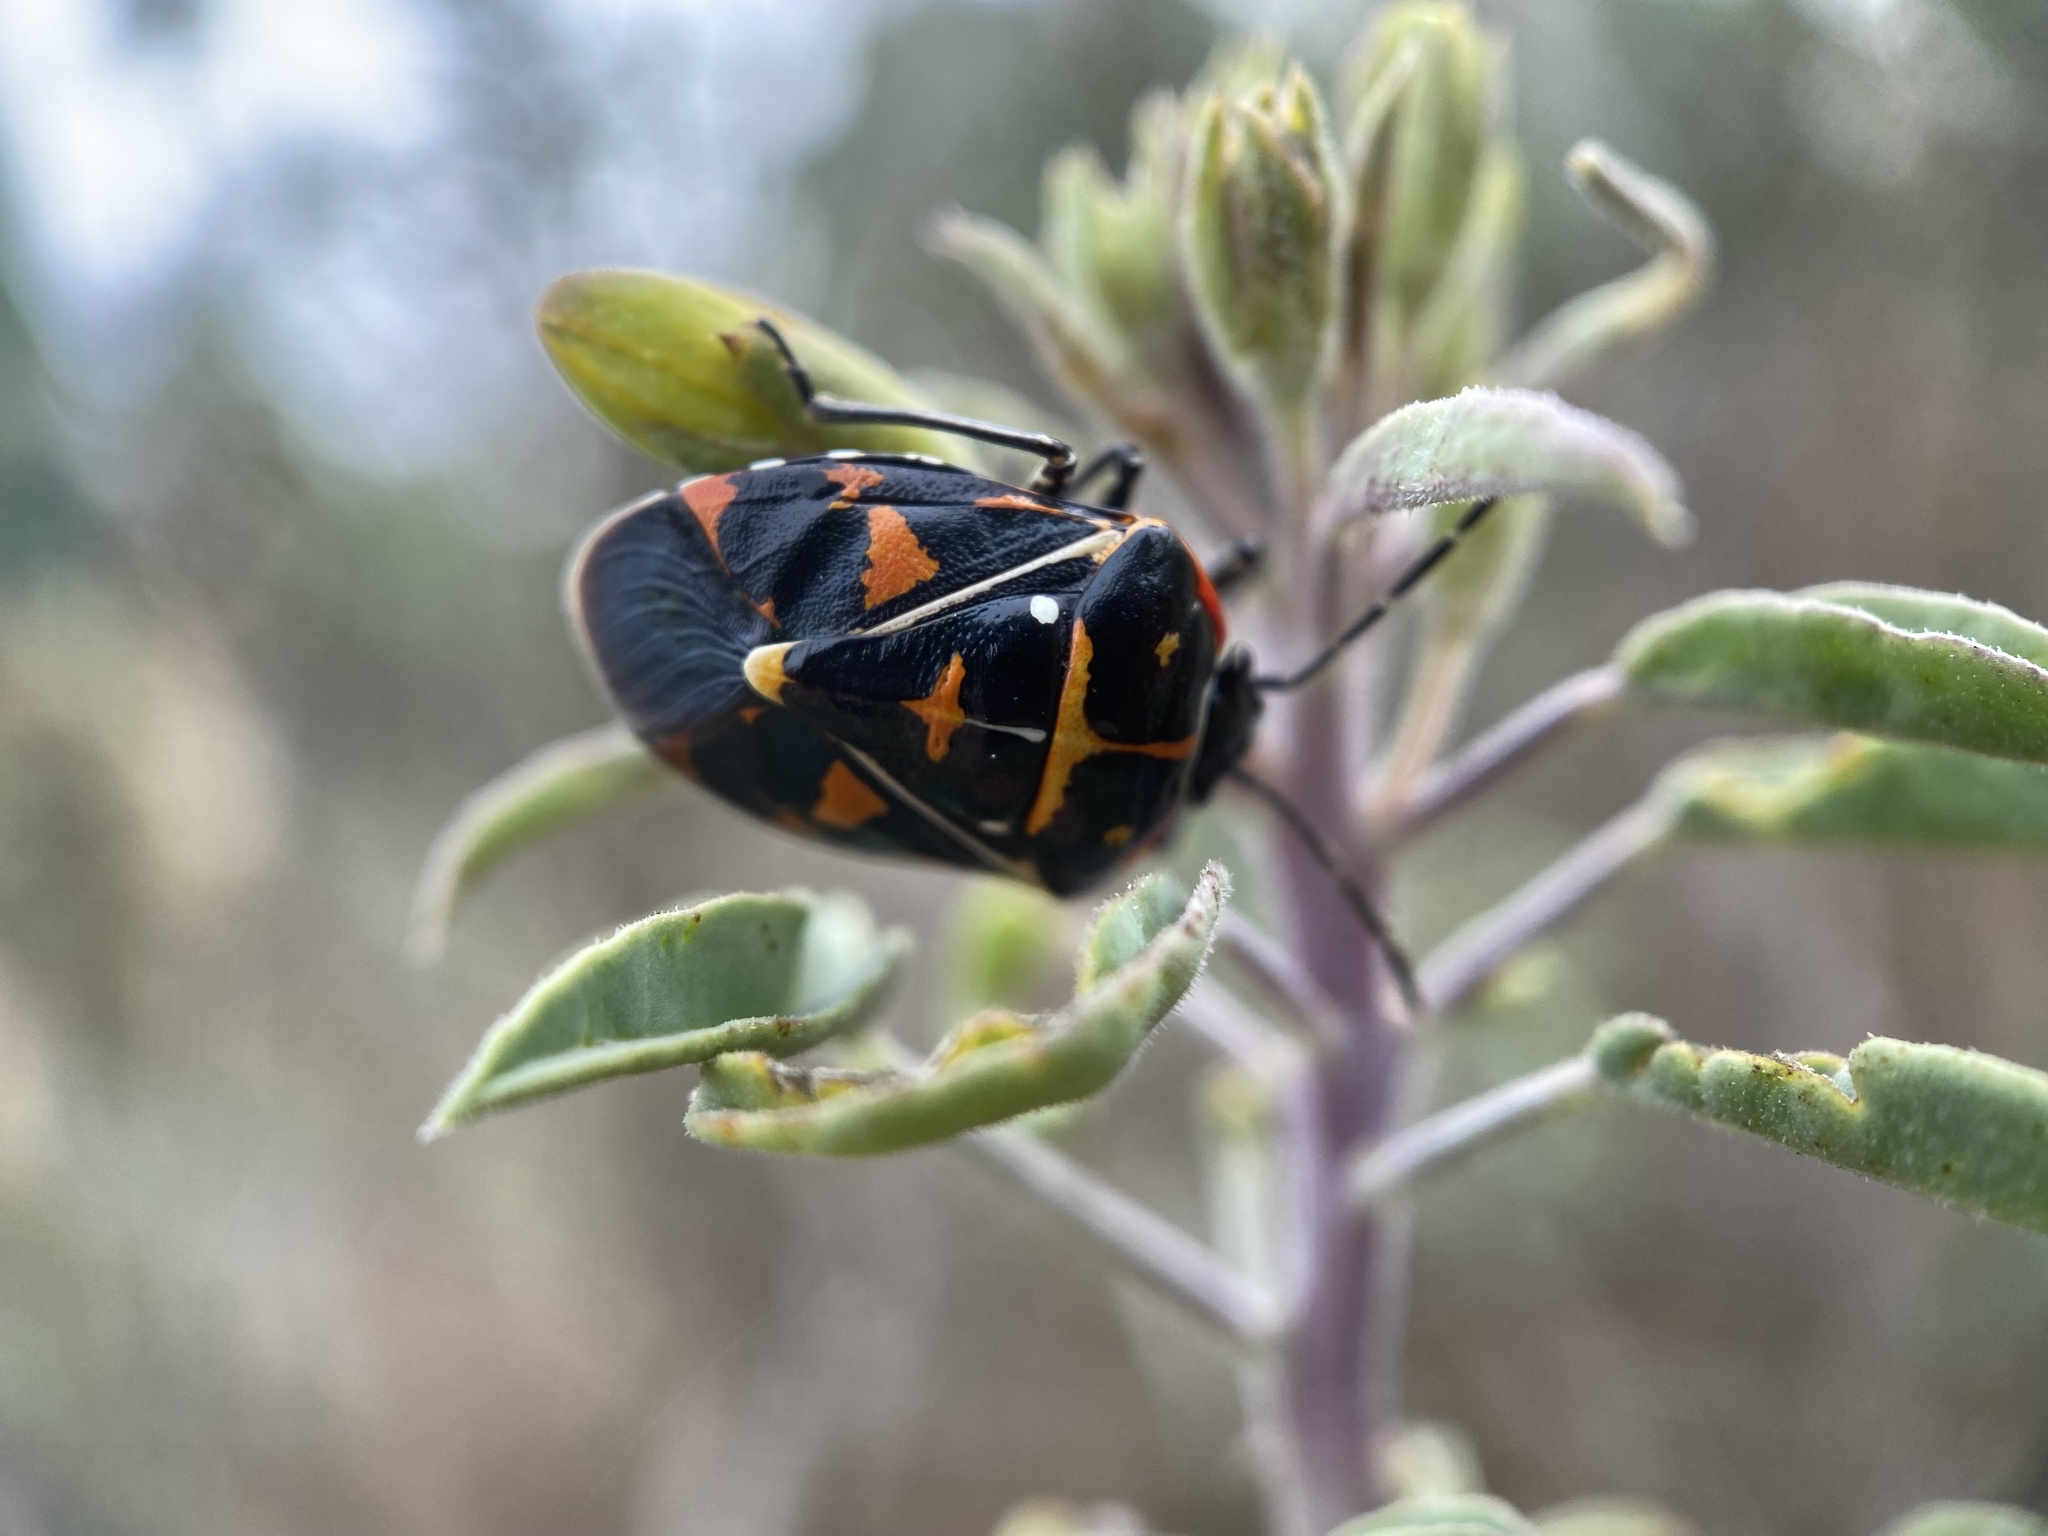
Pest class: stink_bug